Royal Militia of the Island of Jersey

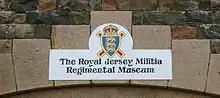
Regimental Museum

The regiment was awarded the following battle honours.